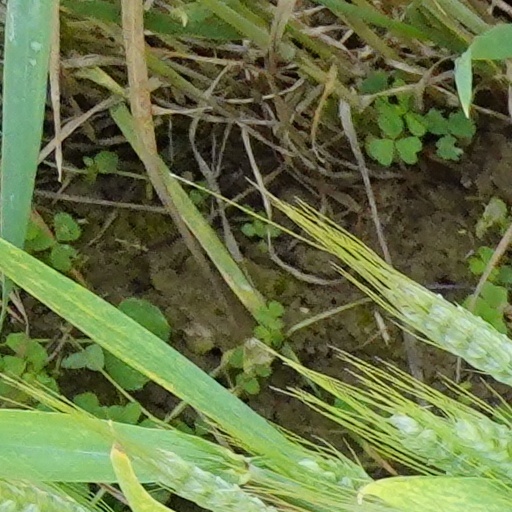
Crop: wheat